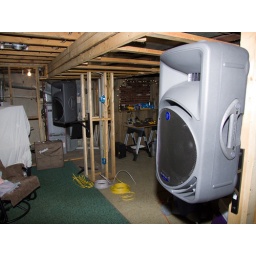
The wall mount for speakers saves alot of floor space over the other floor speaker stands